St Andrews Railway

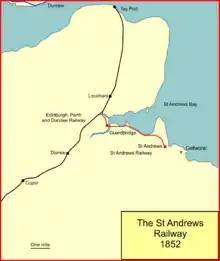
The St Andrews Railway

People in St Andrews, seeing the reality of the Edinburgh and Northern position, decided that independent action was called for, and on 19 December 1850 a meeting agreed to promote a local scheme. They moved quickly and obtained the authorisation for their railway by the (14 & 15 Vict. c. liv) of 3 July 1851, with capital of £21,000. It was emphasised that the subscribers to the line were local, avoiding getting involved in the contrary strategies of remote shareholders, and the directors of the new company had no previous railway experience.